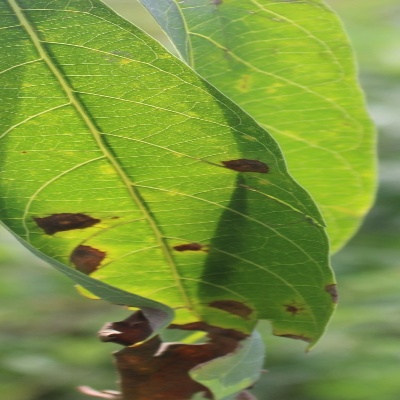
Crop: Cassava
Condition: bacterial blight